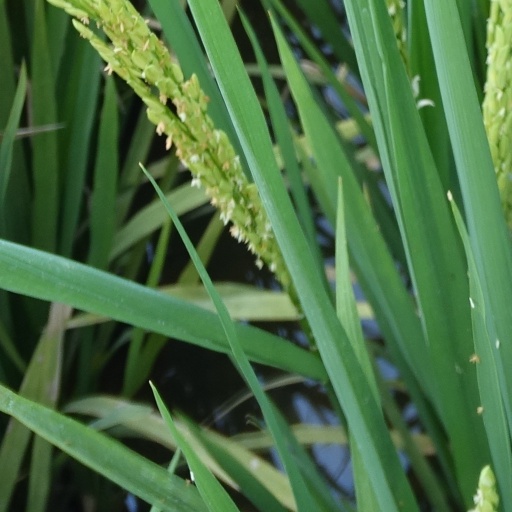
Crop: rice